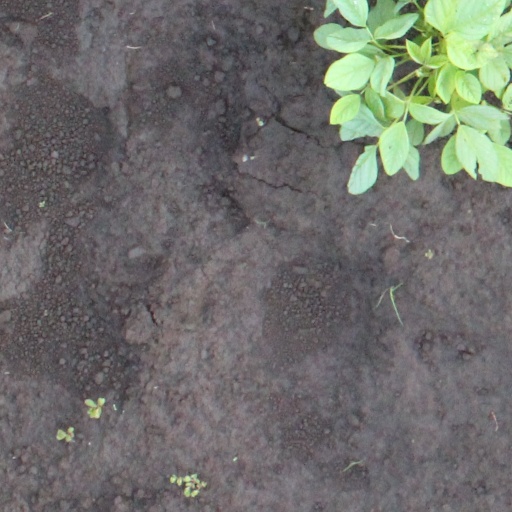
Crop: soybean